Poti

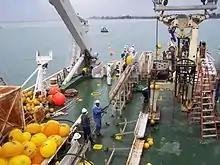
The fiber optic cable network being deployed 7/28/08

Poti particularly grew in size and importance during the mayorship of Niko Nikoladze between 1894 and 1912. Considered to be the founding father of modern Poti, Nikoladze presided over a series of modernizing and construction projects, including a theater, a large cathedral, two gymnasia, a power station, an oil refinery, etc. By 1900, Poti had become one of the major ports on the Black Sea, exporting most of Georgia’s manganese and coal. During the First Russian Revolution, Poti became a scene of workers' strikes and barricade fighting in December 1905. At the beginning of World War I, on November 7, 1914, the Ottoman SMS "Breslau" appeared off the port of Poti and subjected the railway yards there to a bombardment that lasted three-quarters of an hour, without any direct results.